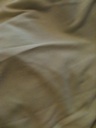Question: What color is the shirt?
Answer: white